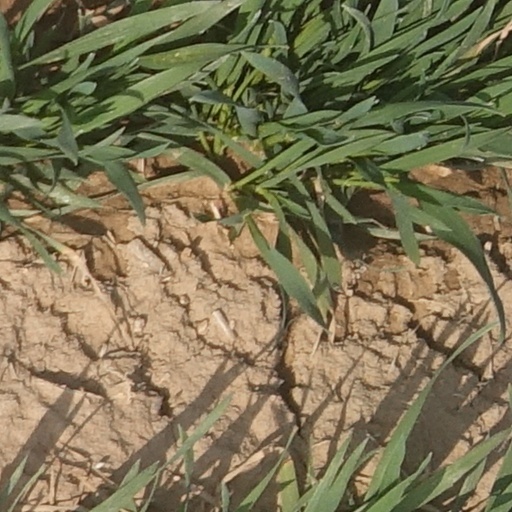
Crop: wheat